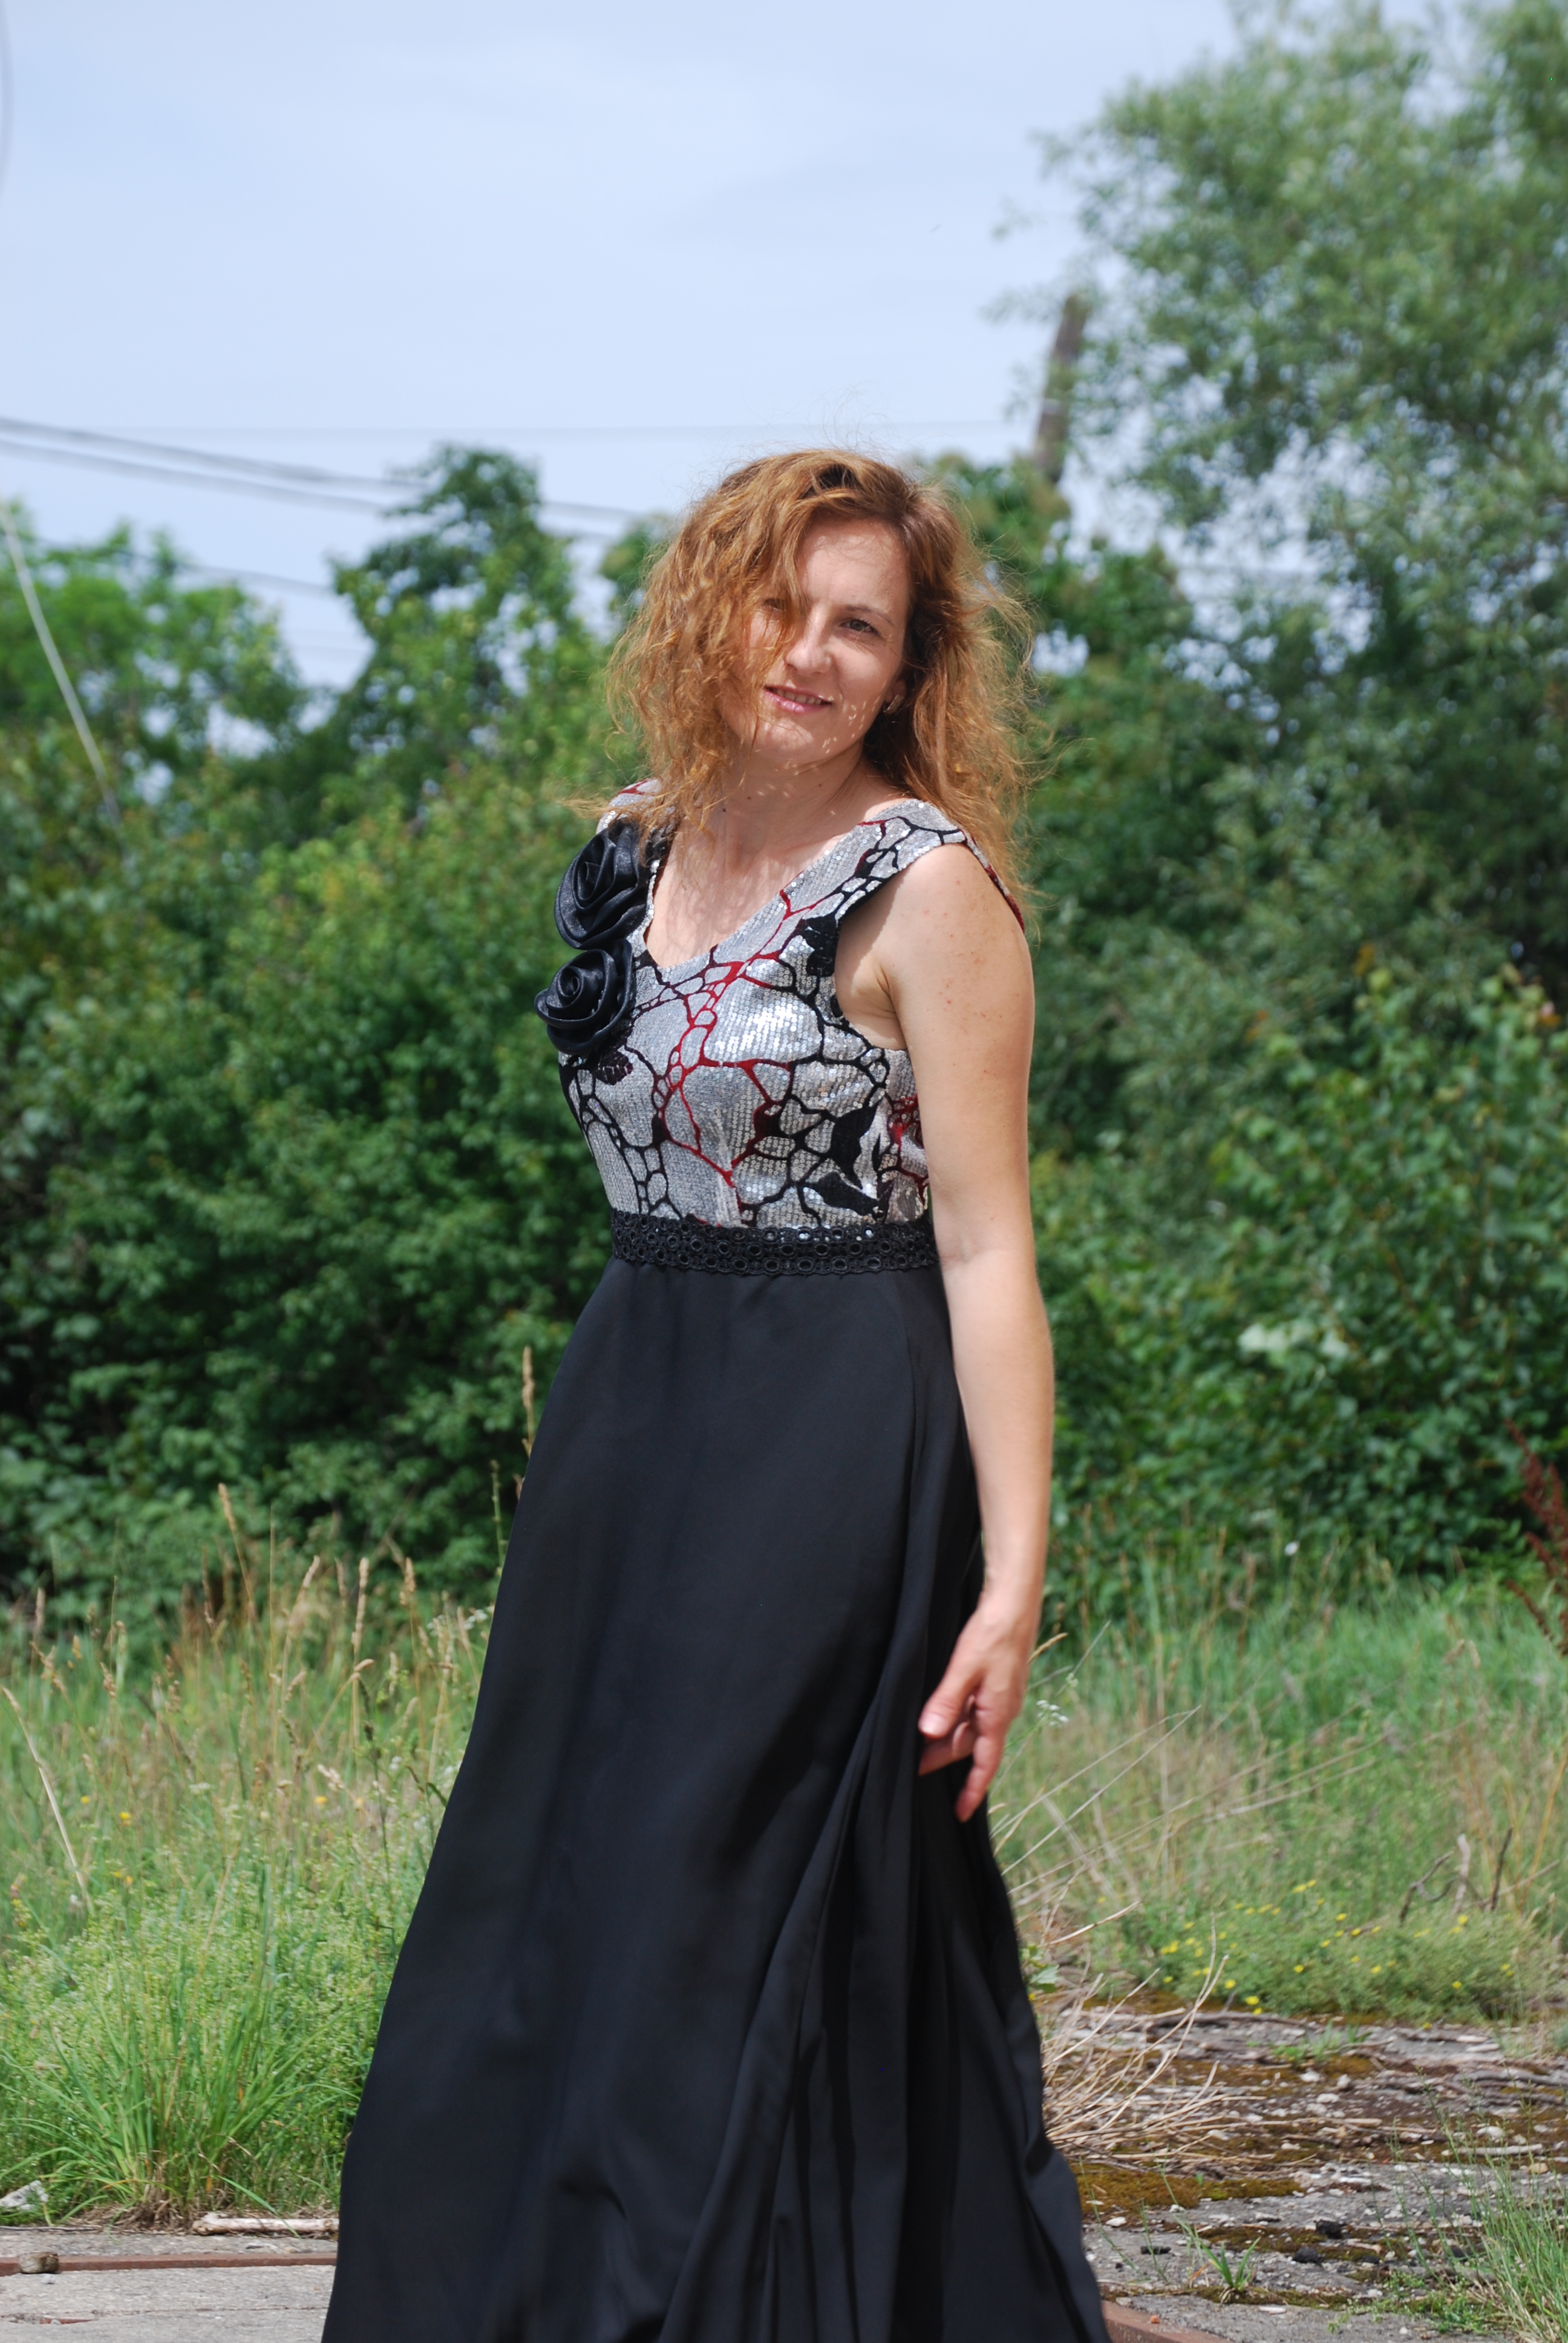
portrait, dress, beauty, gown, girl, lady, model, photo shoot, shoulder, formal wear, prom, fashion, long hair, trunk, cocktail dress, grass, fun, tree, smile